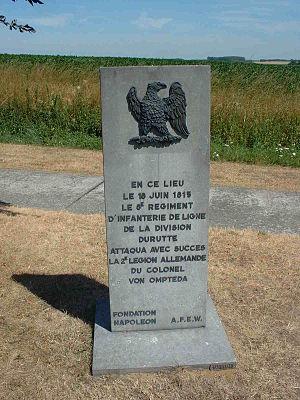
Stèle au 8ème régiment d'infanterie de ligne sur le champs de fr:bataille de Waterloo.
Le 8ᵉ régiment d'infanterie est un régiment d'infanterie de l'Armée de terre française créé sous la Révolution à partir du régiment d'Austrasie, un régiment français d'Ancien Régime.